Win Bright

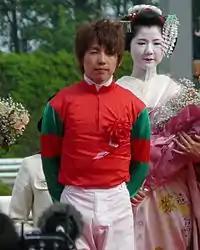
Win Bright's regular jockey Masami Matsuoka

On his three-year-old debut Win Bright won the Wakatake Sho over 1800 metres at Nakayama on 21 January. He was then stepped up in class for the Spring Stakes (a major trial race for the Grade 2 Satsuki Sho) over the same course and distance on 19 March and started the 8.1/1 fourth choice in the betting behind Satono Ares (winner of the Asahi Hai Futurity Stakes), Outliers, Tricolore Bleu and Monde Can Know. After being settled towards the rear by Matsuoka he was switched to the outside in the straight and produced a sustained run to take the lead in last 100 metres and win by half a length from Outliers. In the Shūka Sho over 2000 metres at the same track he started slowly, and never looked likely to win despite making late progress on the outside, coming home eighth of the eighteen runners behind Al Ain. Win Bright was then stepped up in distance to contest the 2400 Tokyo Yushun on 28 May, starting as a 133/1 outsider and finishing towards the rear behind Rey de Oro after fading in the closing stages.